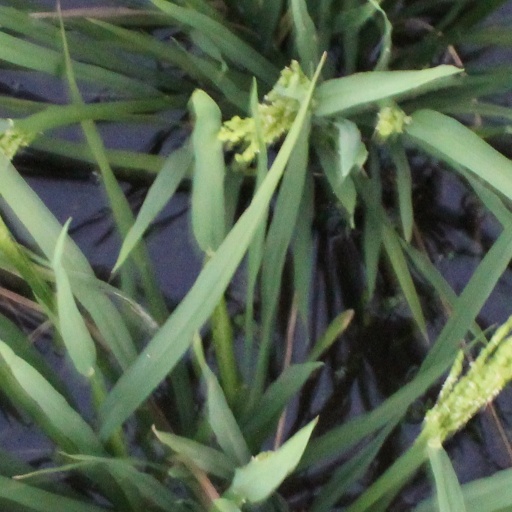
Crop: rice